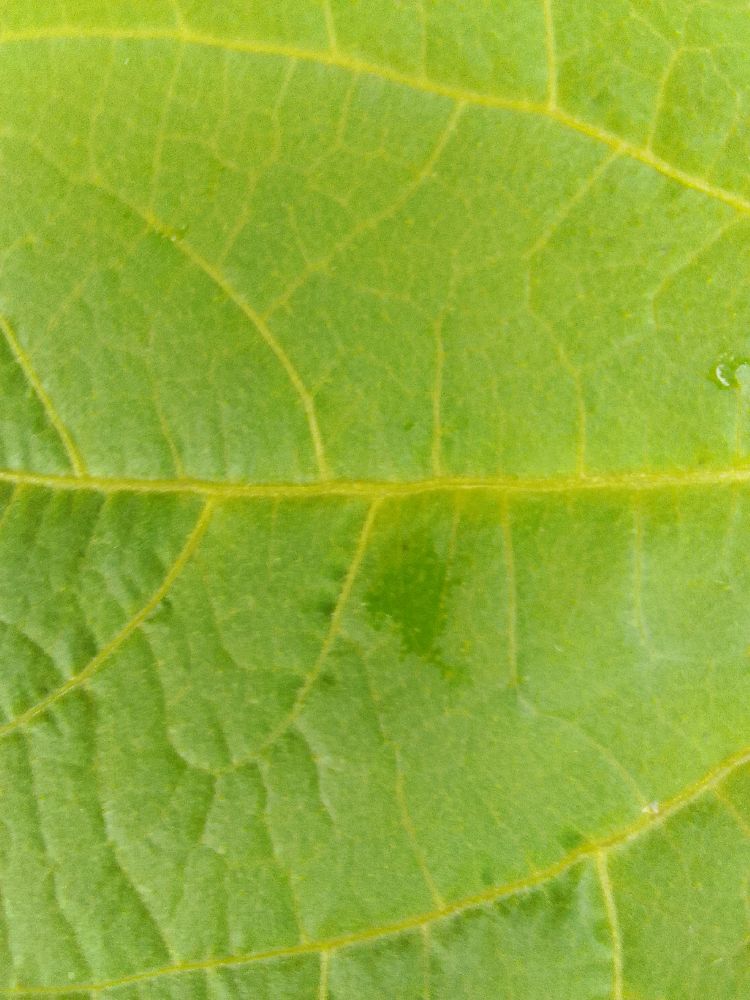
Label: healthy